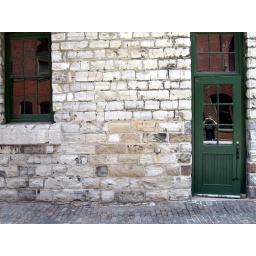
Anonymous green door found in the distillery district. Taken during Doors Open Toronto.